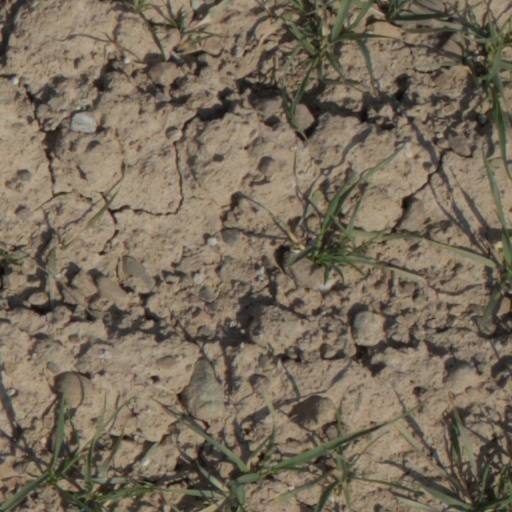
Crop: wheat